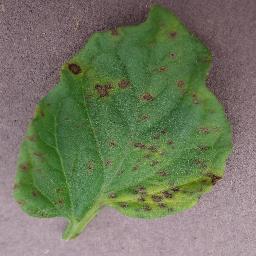
Label: Tomato___Septoria_leaf_spot